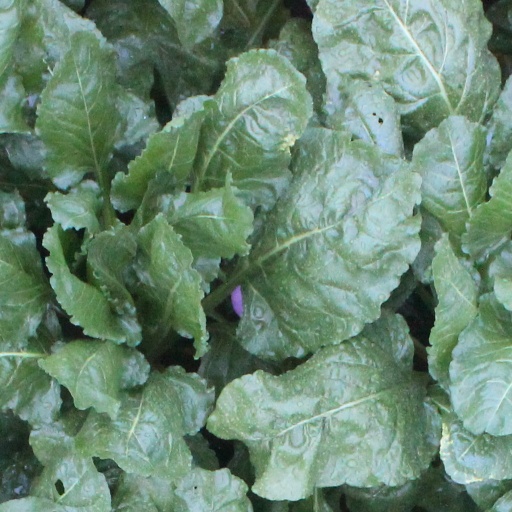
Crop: sugar beet